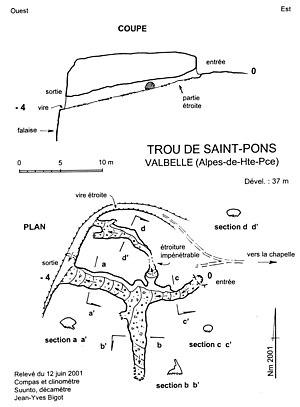
Plan du trou de Saint-Pons (Valbelle).
La trou de Saint-Pons est une cavité naturelle située dans la commune de Valbelle, sur le flanc nord de la montagne de Lure, département des Alpes-de-Haute-Provence.